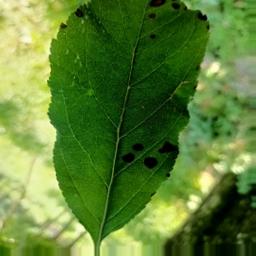
Label: Alternaria